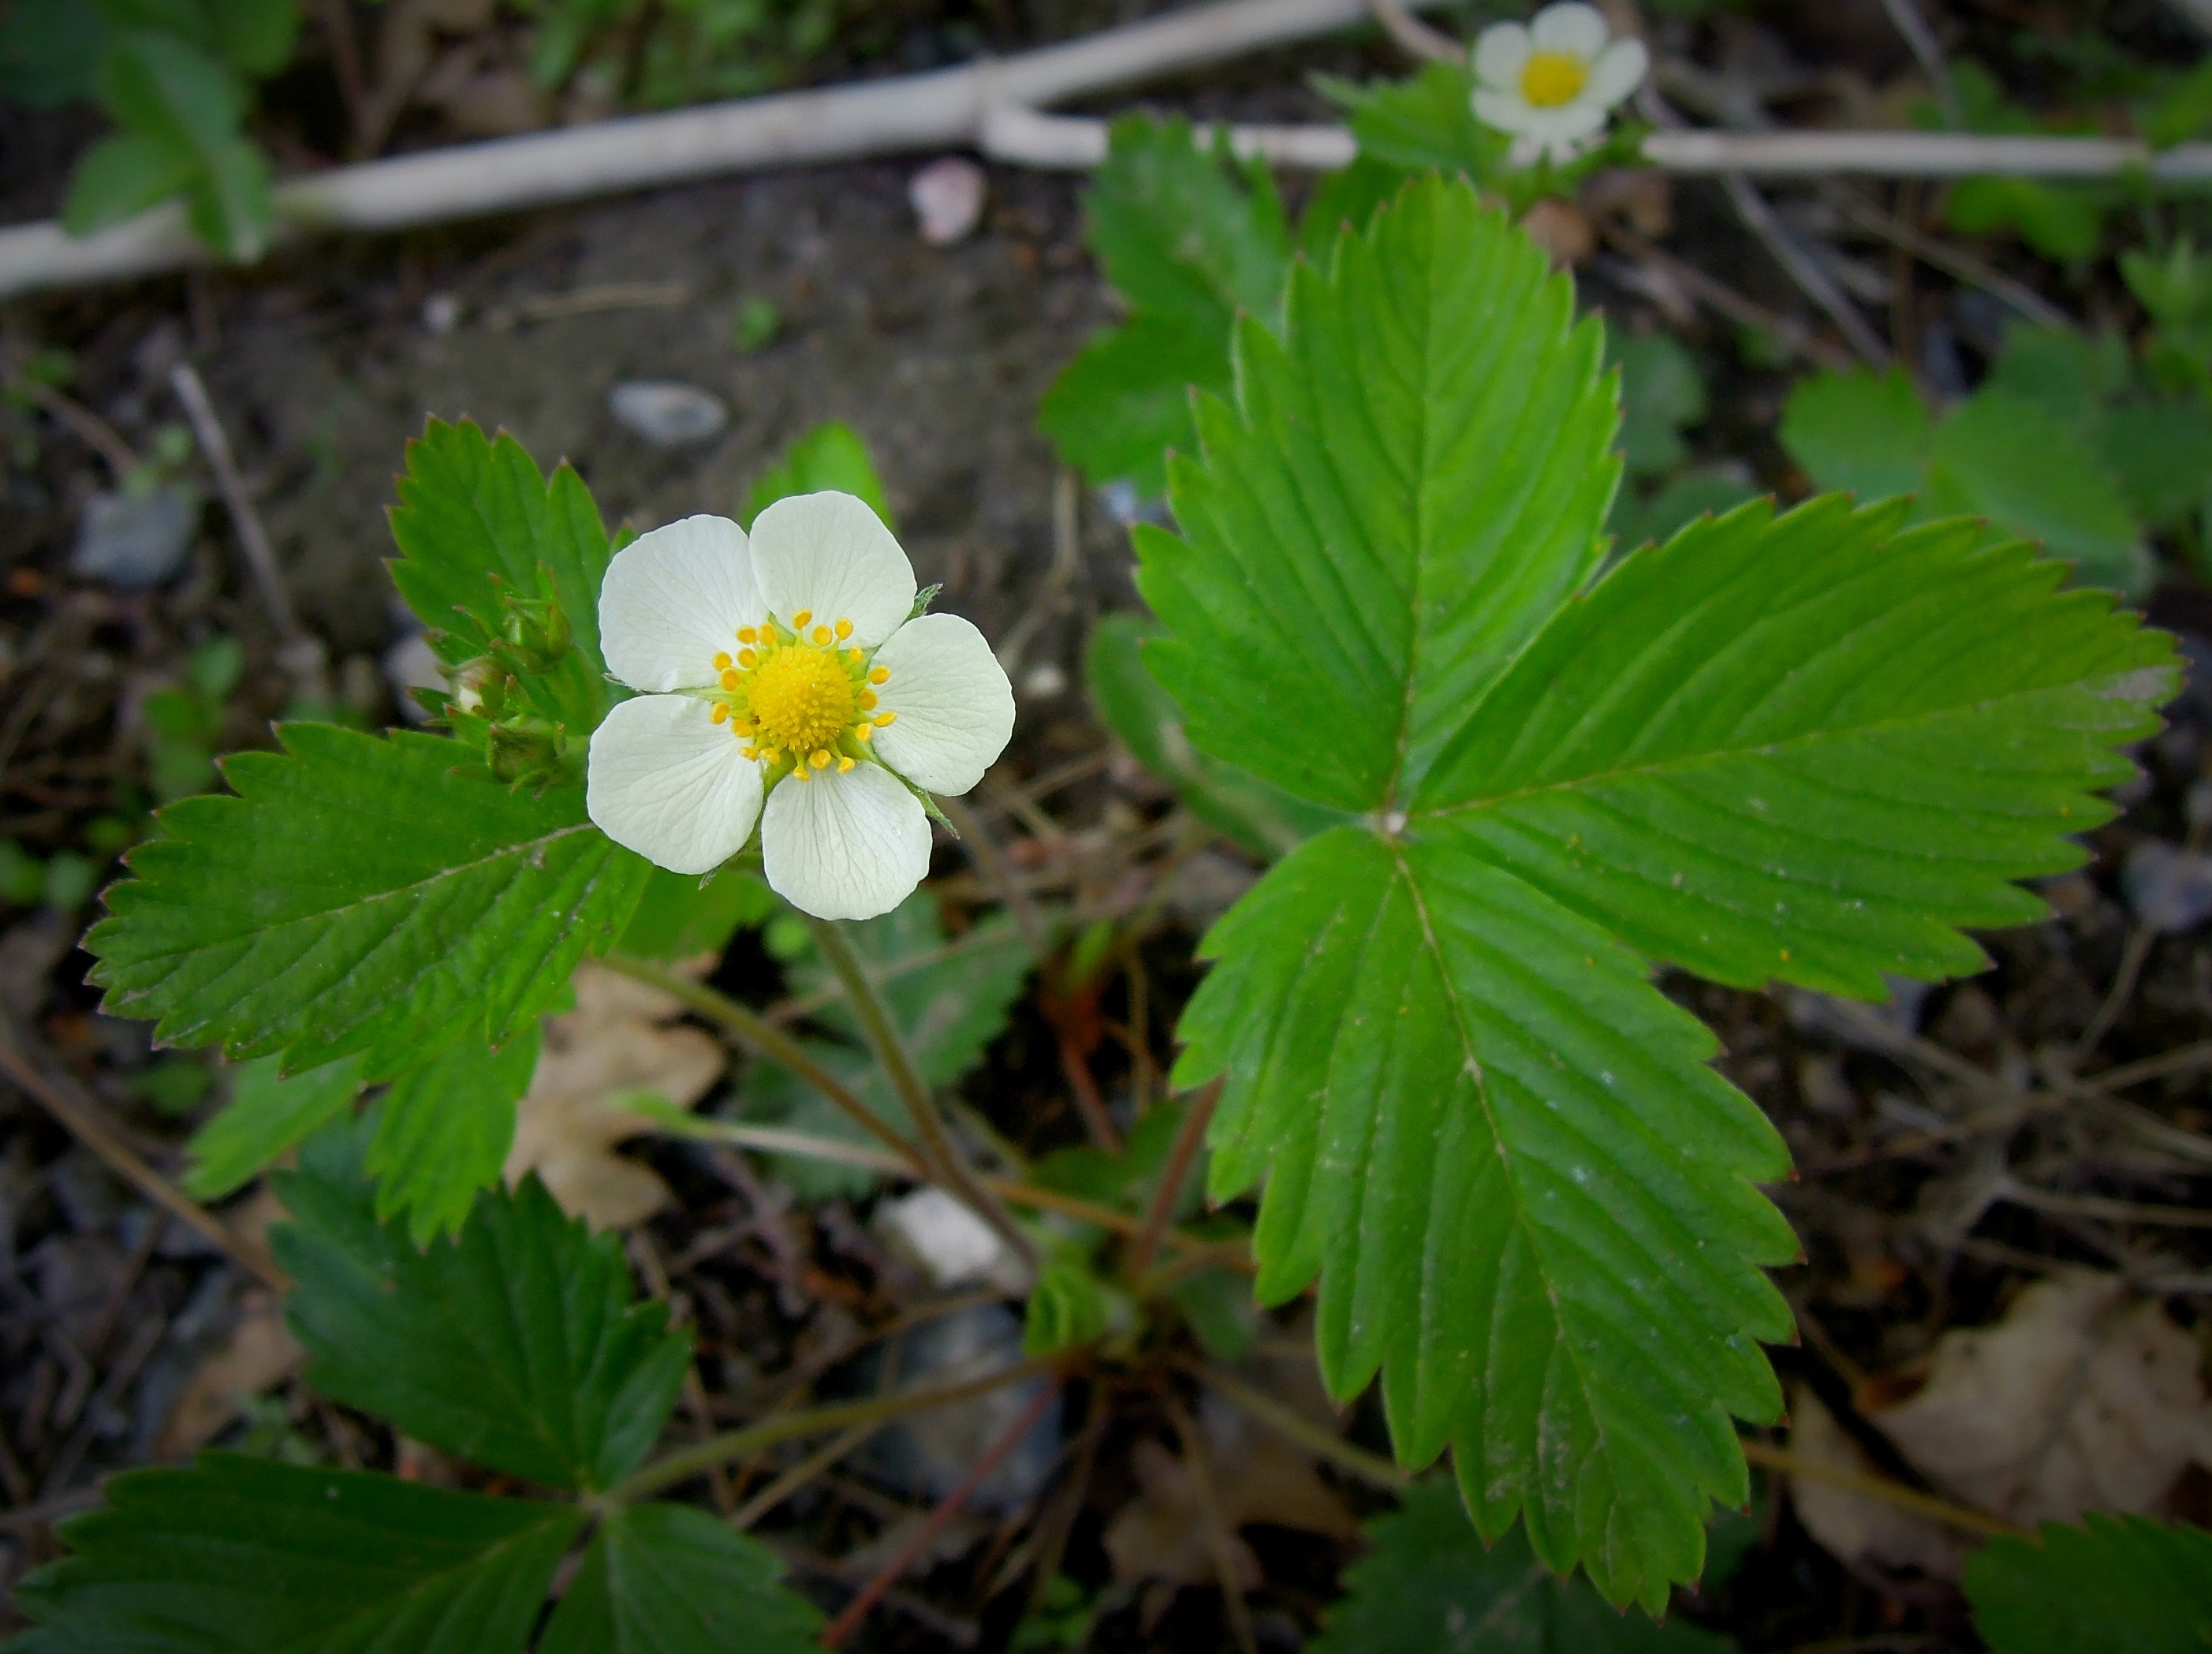
nature, plant, white, berry, leaf, flower, summer, food, green, produce, botany, flora, white flower, strawberry, wildflower, strawberry flower, shrub, white blossom, sign of spring, flowering plant, cloudberry, land plant, dewberry, common tormentil, podophyllum peltatum, mock strawberry